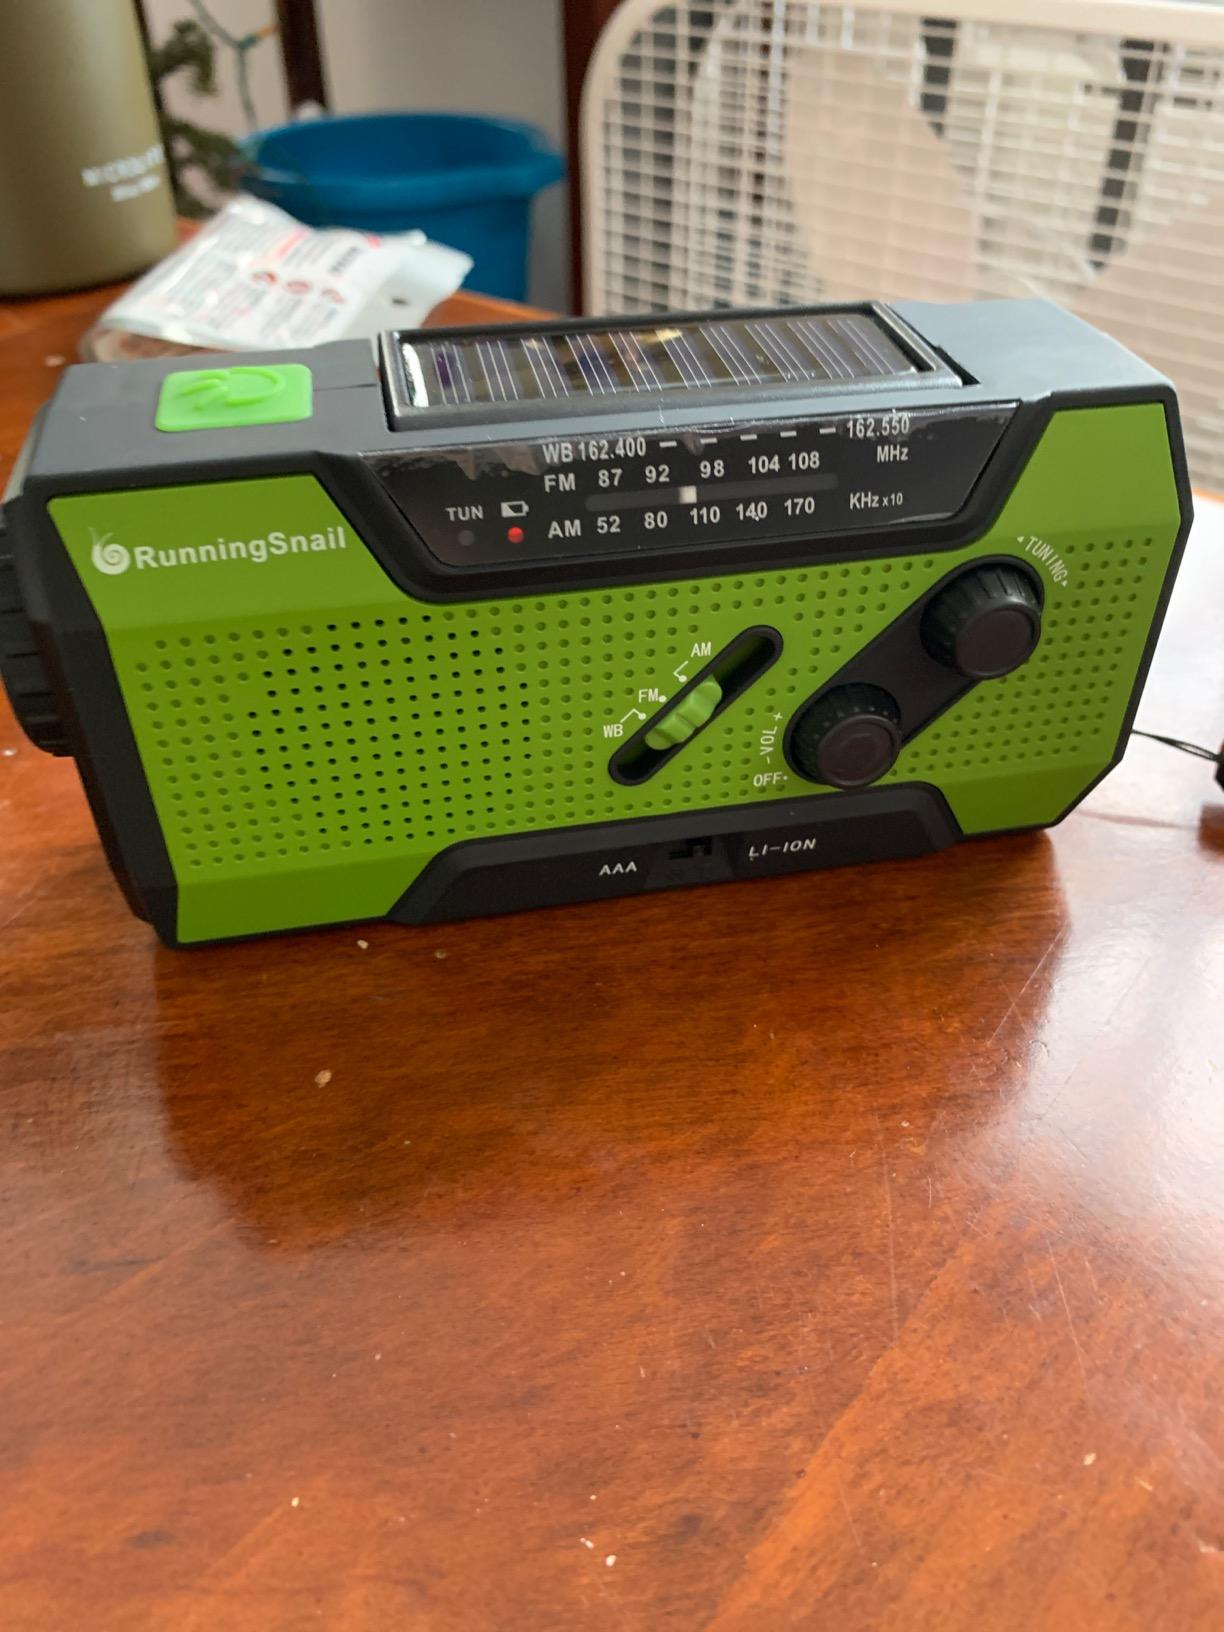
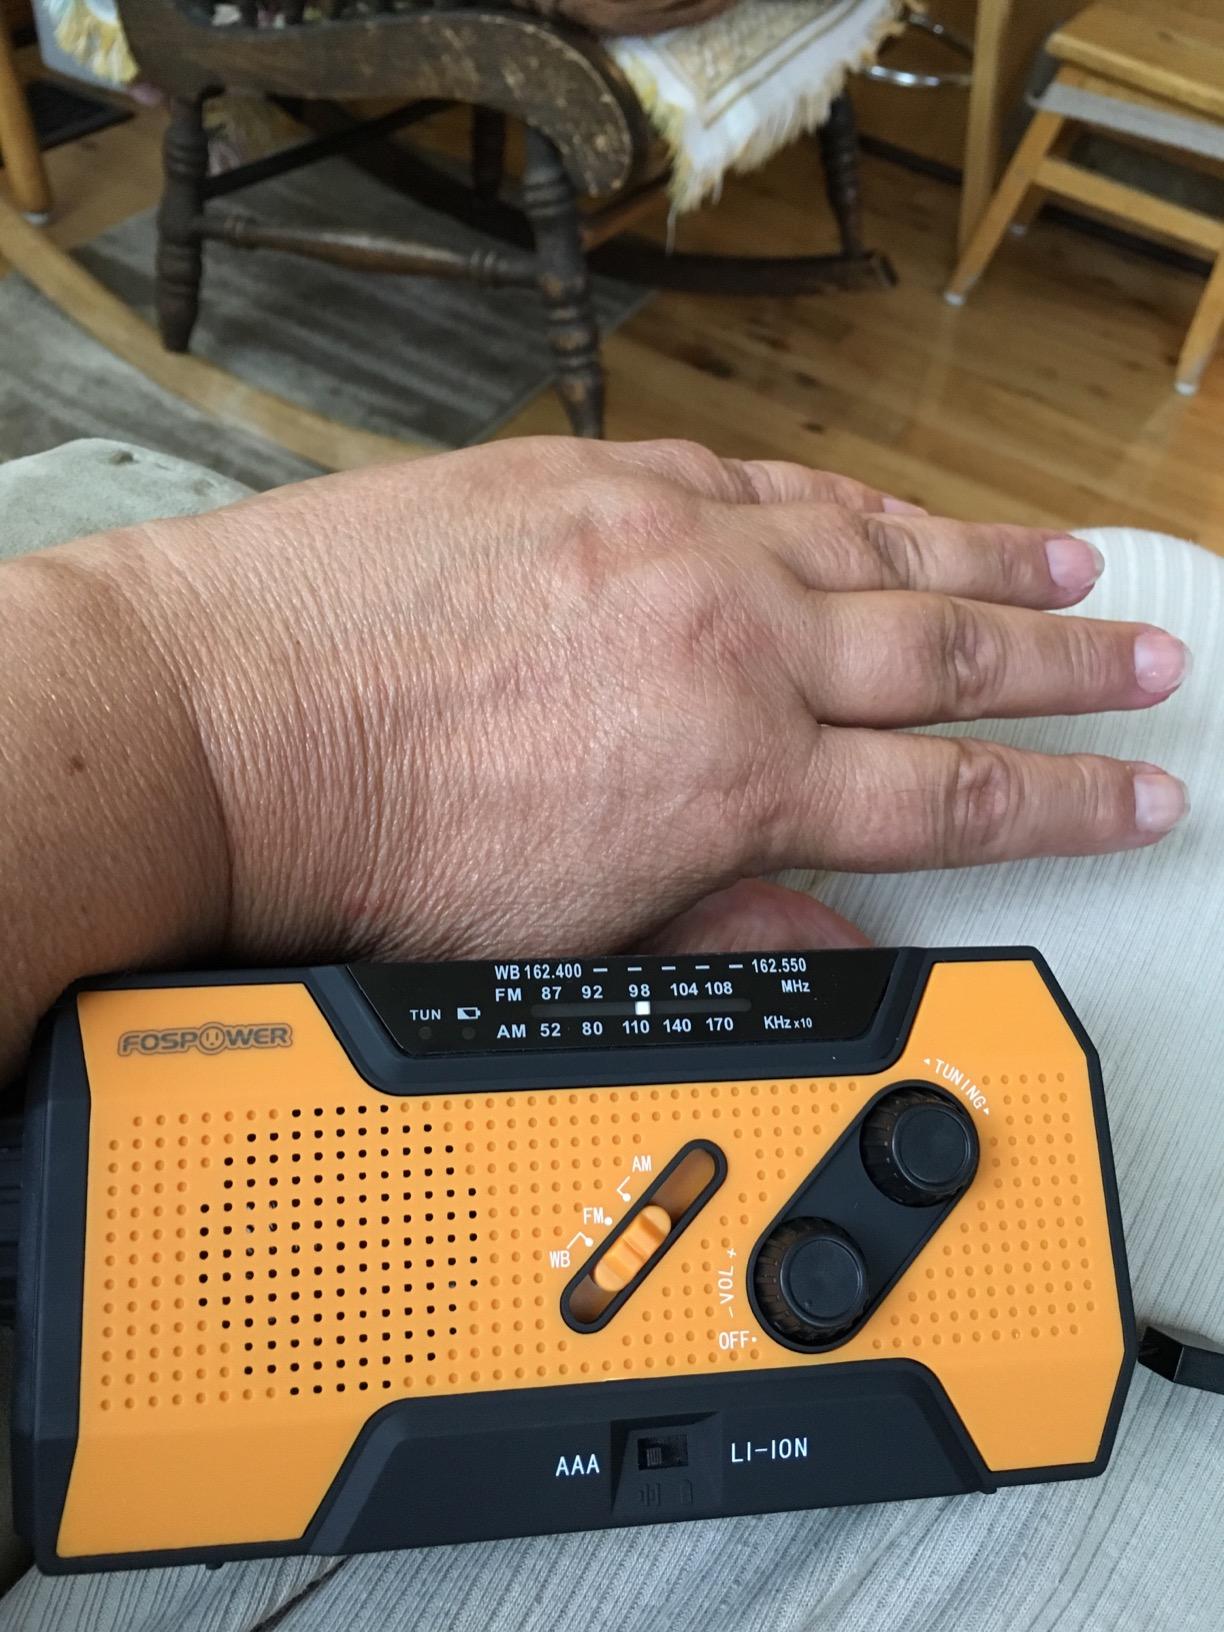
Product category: radio
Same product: no